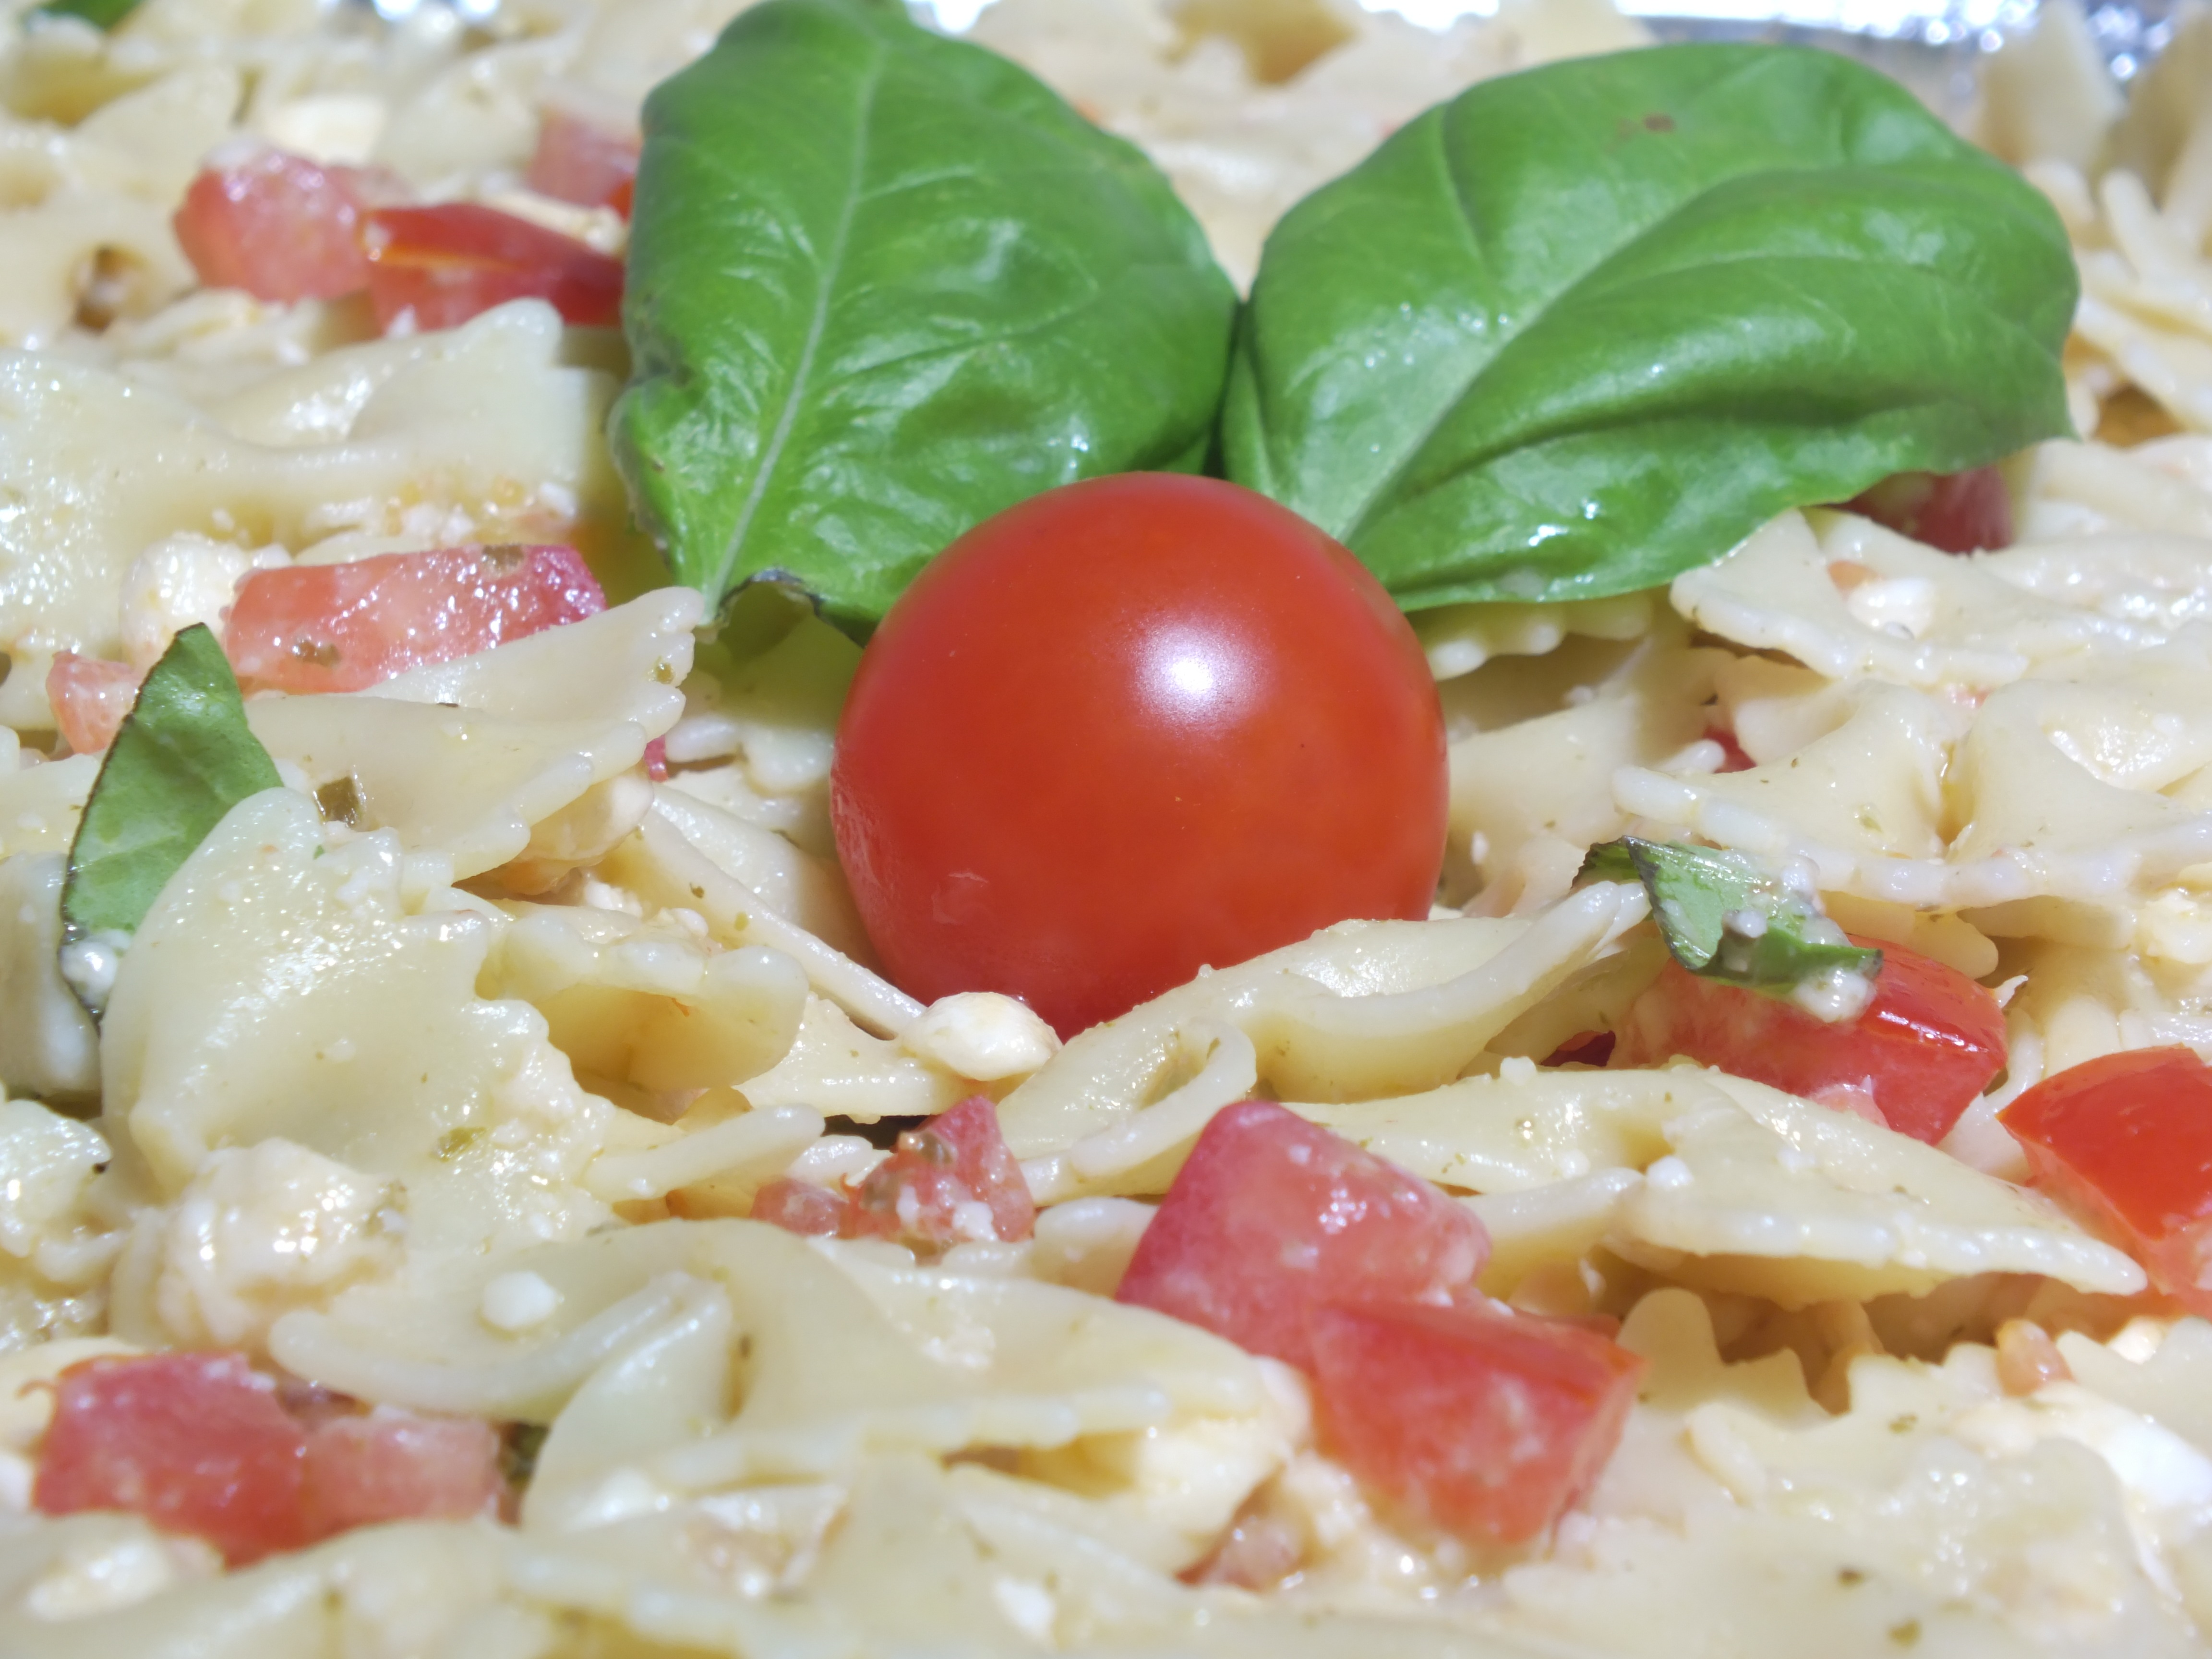
dish, meal, food, salad, cooking, ingredient, produce, plate, kitchen, italy, gourmet, cuisine, homemade, pasta, basil, vegetarian, spaghetti, pasta salad, italian food, carbonara, european food, salt cured meat